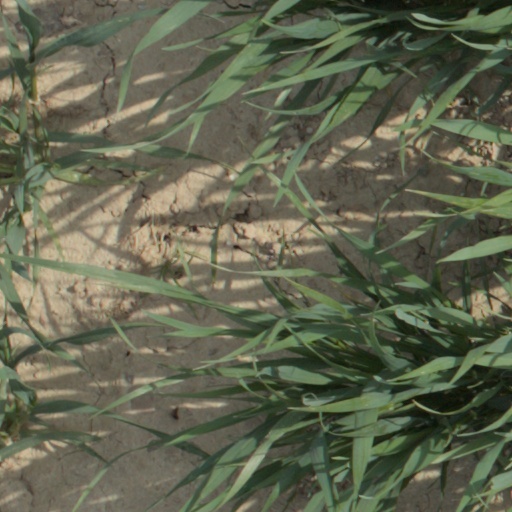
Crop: wheat